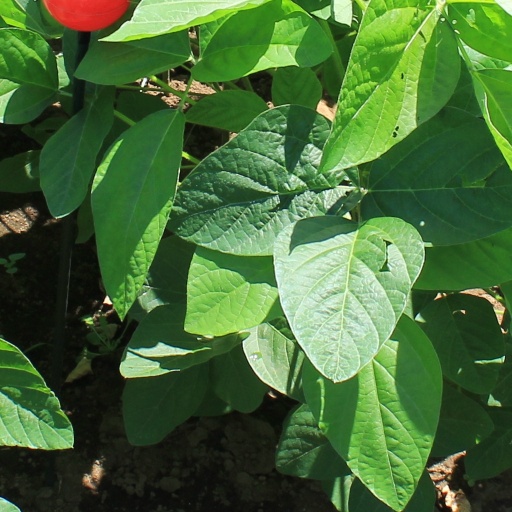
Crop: soybean